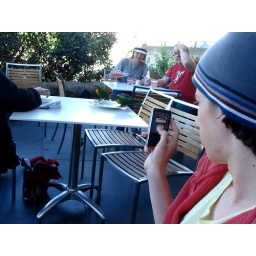
Amazing to see so many exotic birds all over Sydney in the parks and green spaces.